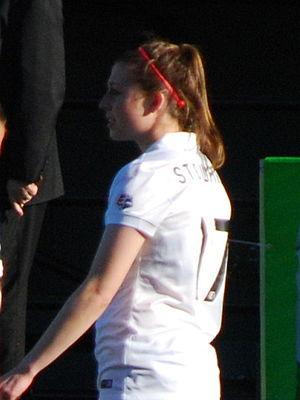
Chelsea Blaine Stewart est une joueuse de football canadienne évoluant au poste de défenseur et de milieu de terrain. Elle joue pour les Whitecaps de Vancouver et elle est membre de l'Équipe du Canada de soccer féminin.